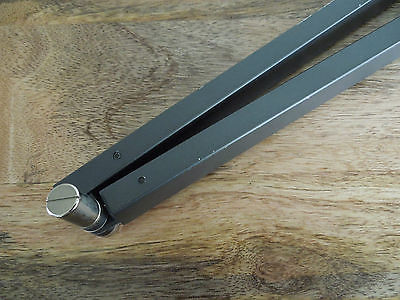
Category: lamp